Salvator Rosa

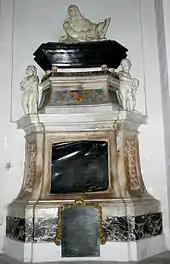
Rosa's tomb

Rosa's influence on romanticism in the late 18th and early 19th centuries was profound. Art historians have described him as a "cult figure", who "inaugurated the romantic landscape", an initiator of the "cult" of the sublime landscape. One of the earliest manifestations of the romantic movement to emerge in the early 18th century was the English landscape garden, and the paintings of Rosa, as well as Claude Lorrain and Nicolas Poussin were key inspirations and models. William Kent, who originated the naturalized garden was known to be a great admirer of Rosa and went so far as to plant dead trees in his gardens to achieve Salvator Rosa effects.